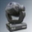
Label: lamp